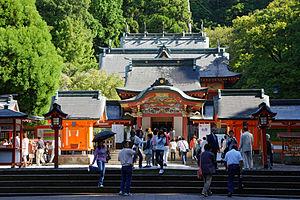
Le Kirishima-jingū est un sanctuaire shinto situé dans la ville de Kirishima, préfecture de Kagoshima au Japon. Il est consacré aux kamis Konohanasakuya-hime, Hoori, Toyotama-hime, Ugayafukiaezu et Tamayori-bime. Ce temple abrite plusieurs biens culturels importants du Japon, tels que le honden, le heiden, le haiden, le tōrōka, le chōkushiden, etc.